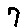
Label: 7